DeVito/Verdi

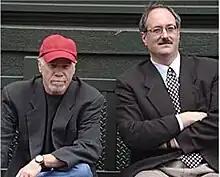
The firm is led by Sal DeVito, Executive Creative Director (left) and Ellis Verdi, President.

In 1988, Verdi and Follis opened Follis & Verdi and soon debuted its first campaign for Sorrell Ridge Fruit Spreads that received major national press and became a Harvard Business School case study. Three years later, Sal DeVito joined the firm as a second partner and creative director. The agency was renamed to Follis/DeVito/Verdi.